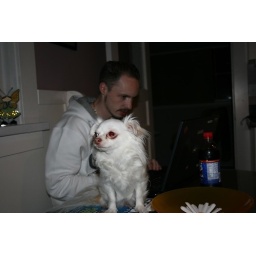
Very helpful brothers and super cute puppy dogs help get the house ready for sale in Seattle